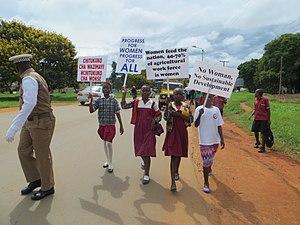
La Journée internationale des femmes, également appelée journée internationale des droits des femmes dans certains pays comme la France, est célébrée le 8 mars. C'est une journée internationale mettant en avant la lutte pour les droits des femmes et notamment pour la réduction des inégalités par rapport aux hommes.